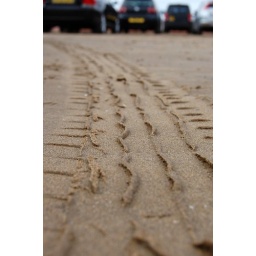
As the tide &lt;i&gt;never&lt;/i&gt; comes in at Southport, the beach makes a pretty decent car park.